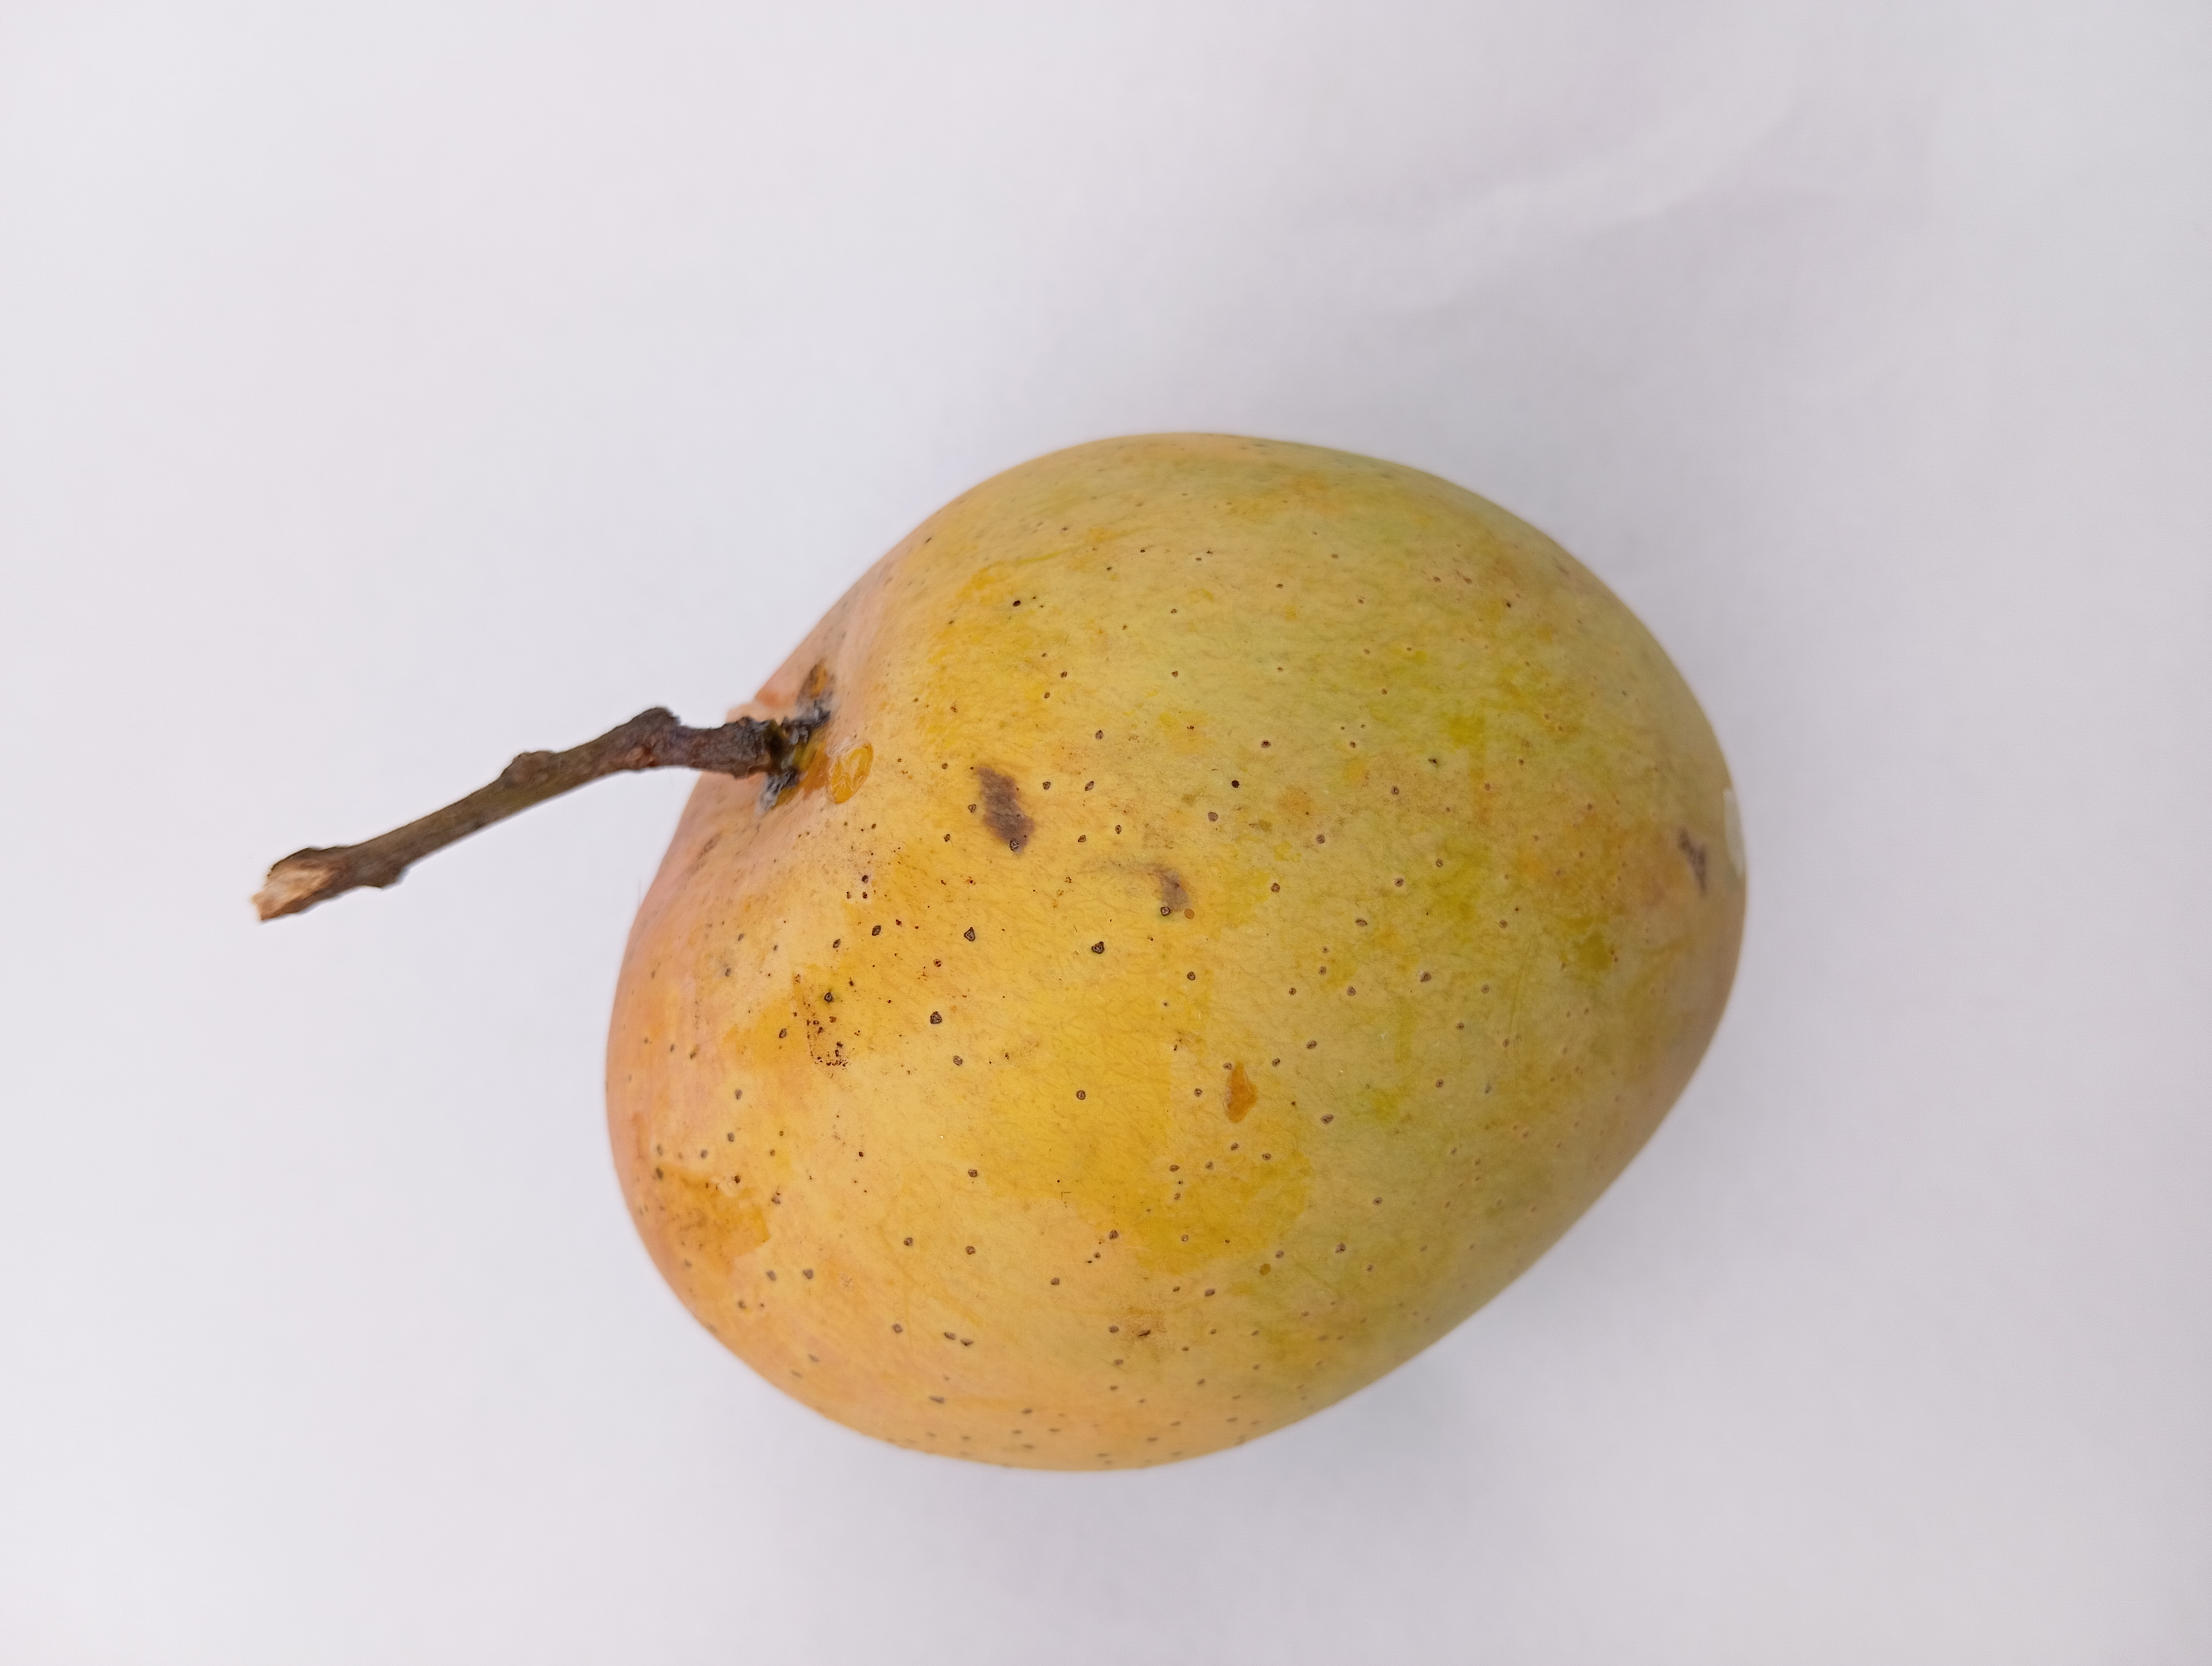
Mango variety: Sundari